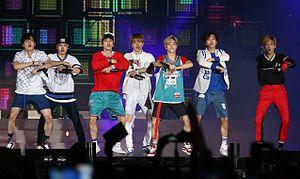
Cet article est une liste non exhaustive de boys bands.